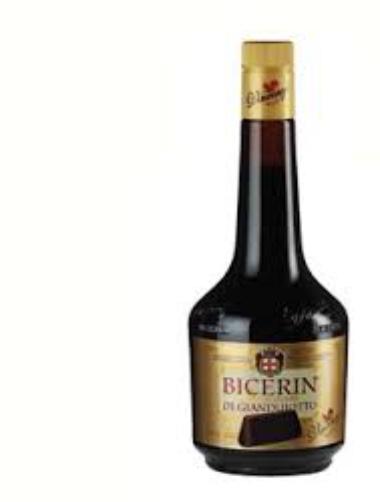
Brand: Bicerin
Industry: Food